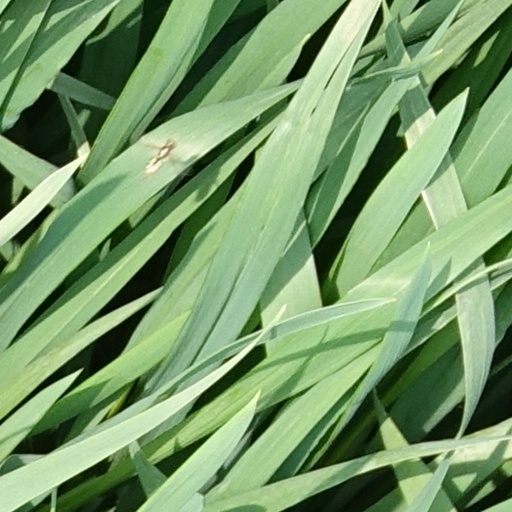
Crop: wheat